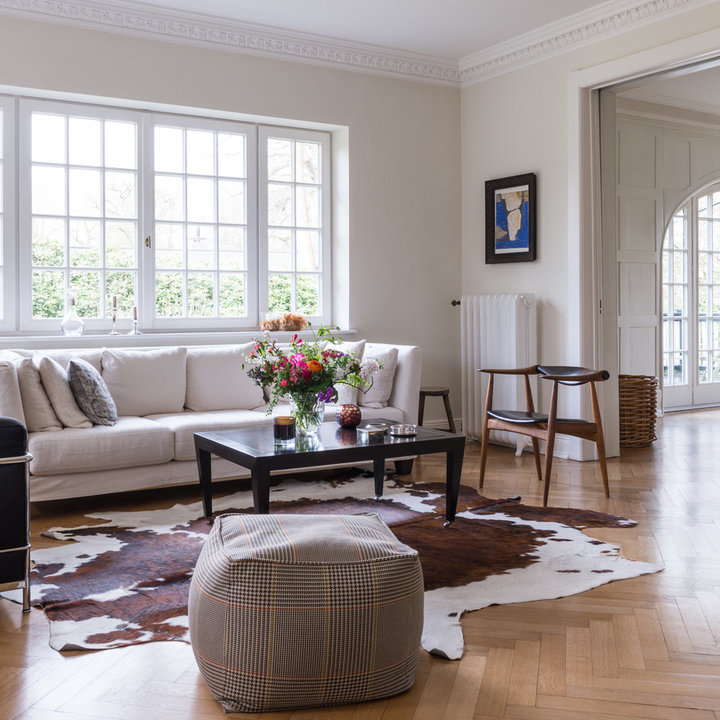
Style: Classic